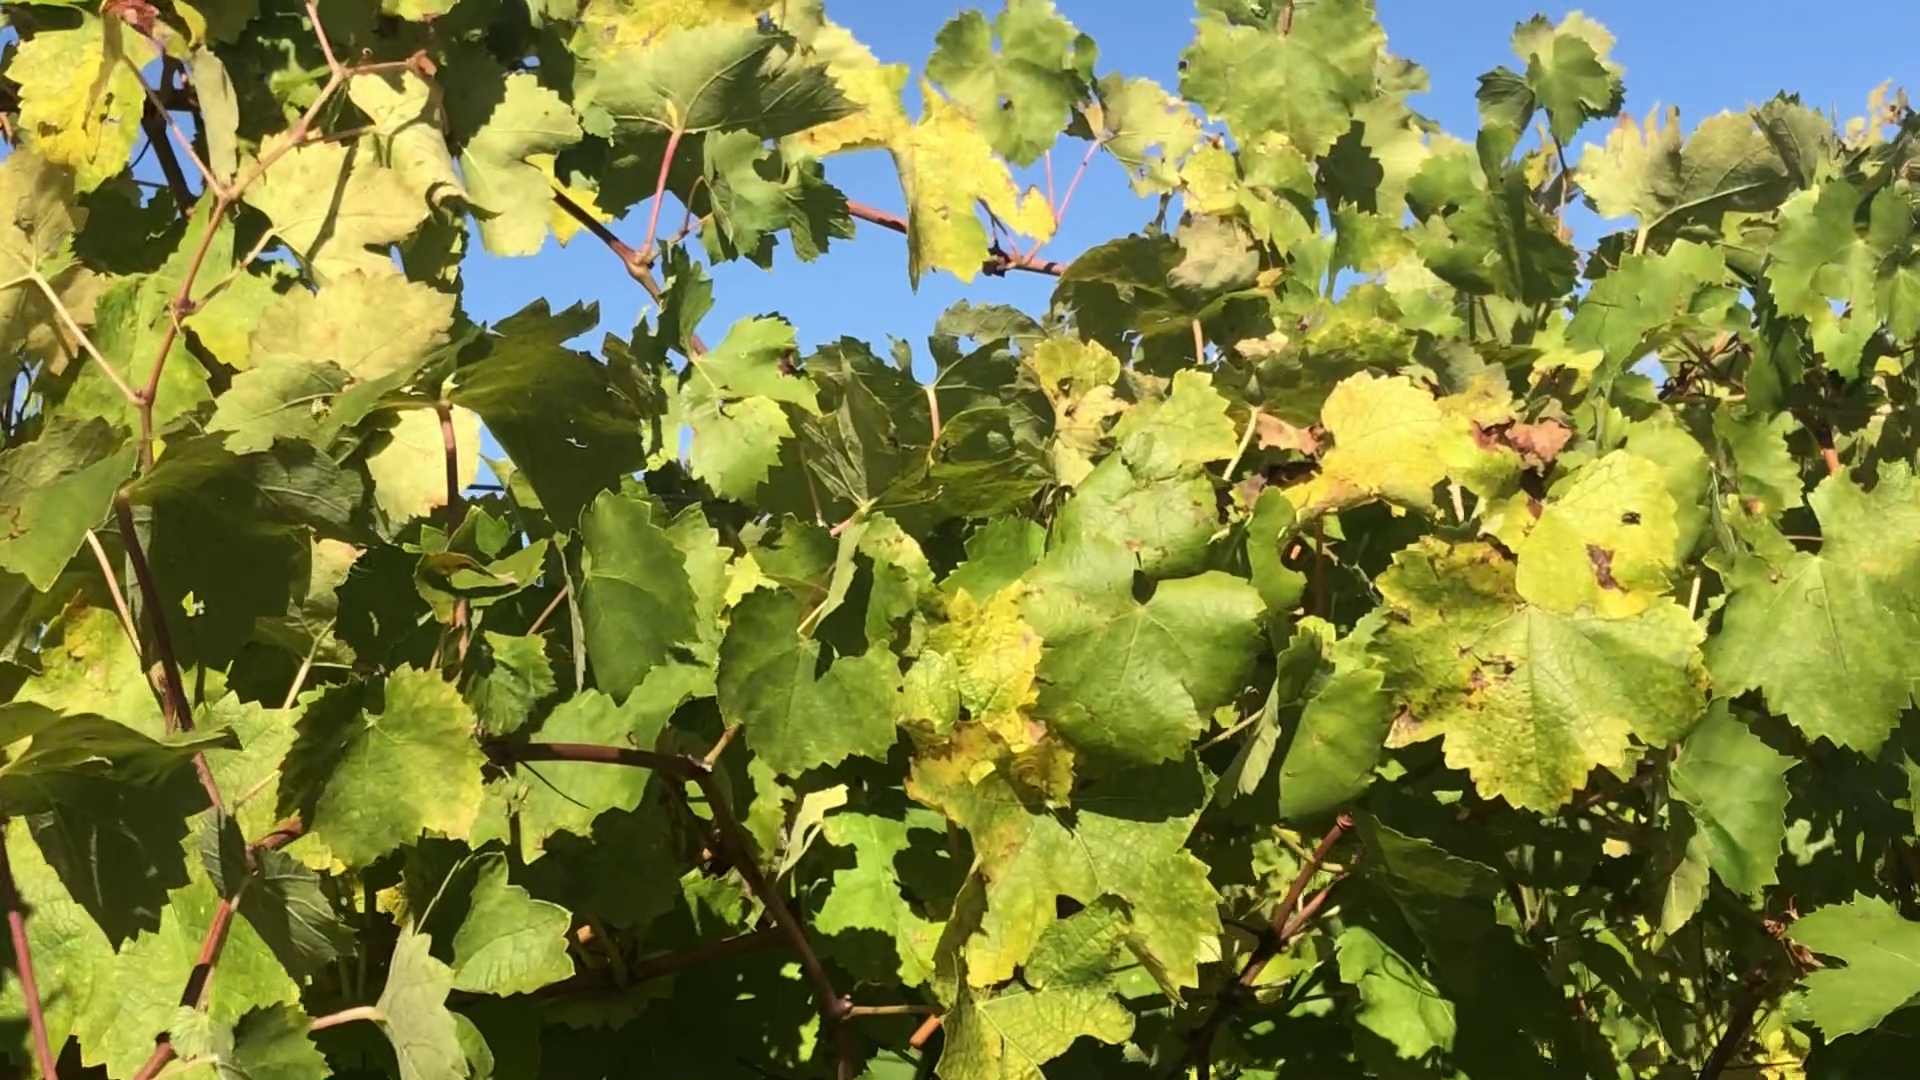
Label: healthy